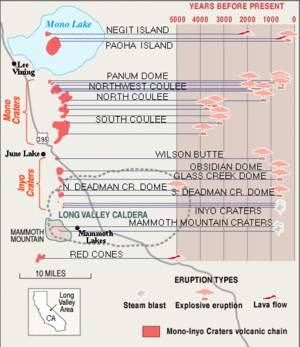
Les cratères de Mono-Inyo sont une chaîne volcanique qui s'étend sur quarante kilomètres du nord au sud, depuis Mono Lake jusqu'à Mammoth Mountain, au sein du comté de Mono, dans l'Est de l'État américain de Californie. Le champ volcanique de Mono Lake forme l'extrémité septentrionale de la chaîne et consiste en deux îles volcaniques dans le lac et un cône sur sa rive nord-ouest. La majeure partie des cratères de Mono, qui constituent l'essentiel de la partie septentrionale de la chaîne, sont des volcans phréato-magmatiques qui ont, depuis leur formation, été surmontés par des dômes de rhyolite et des coulées de lave. Les cratères d'Inyo constituent l'essentiel de la partie méridionale et sont très semblables aux précédents. L'extrémité méridionale de la chaîne, appelée Red Cones, est formée de cratères d'où sortent des fumeroles et de cônes de cendres, autour de Mammoth Mountain.